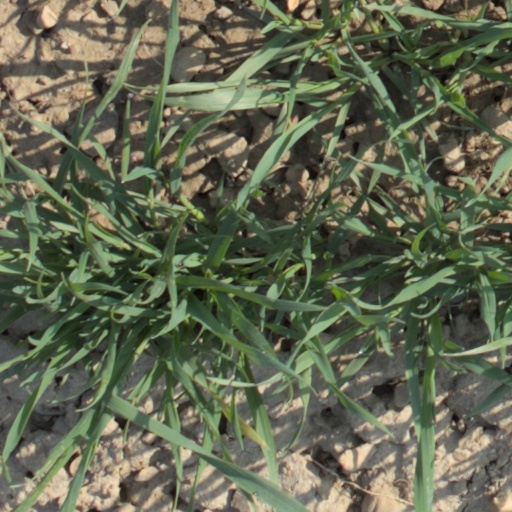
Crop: wheat